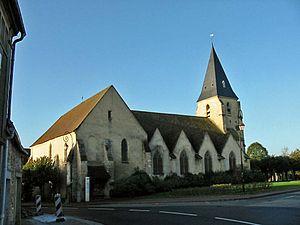
Eglise d'Arnouville-lès-Mantes (Yvelines, France)
Arnouville-lès-Mantes est une commune française du département des Yvelines, dans la région Île-de-France ; elle est située à environ 10 km au sud de Mantes-la-Jolie.